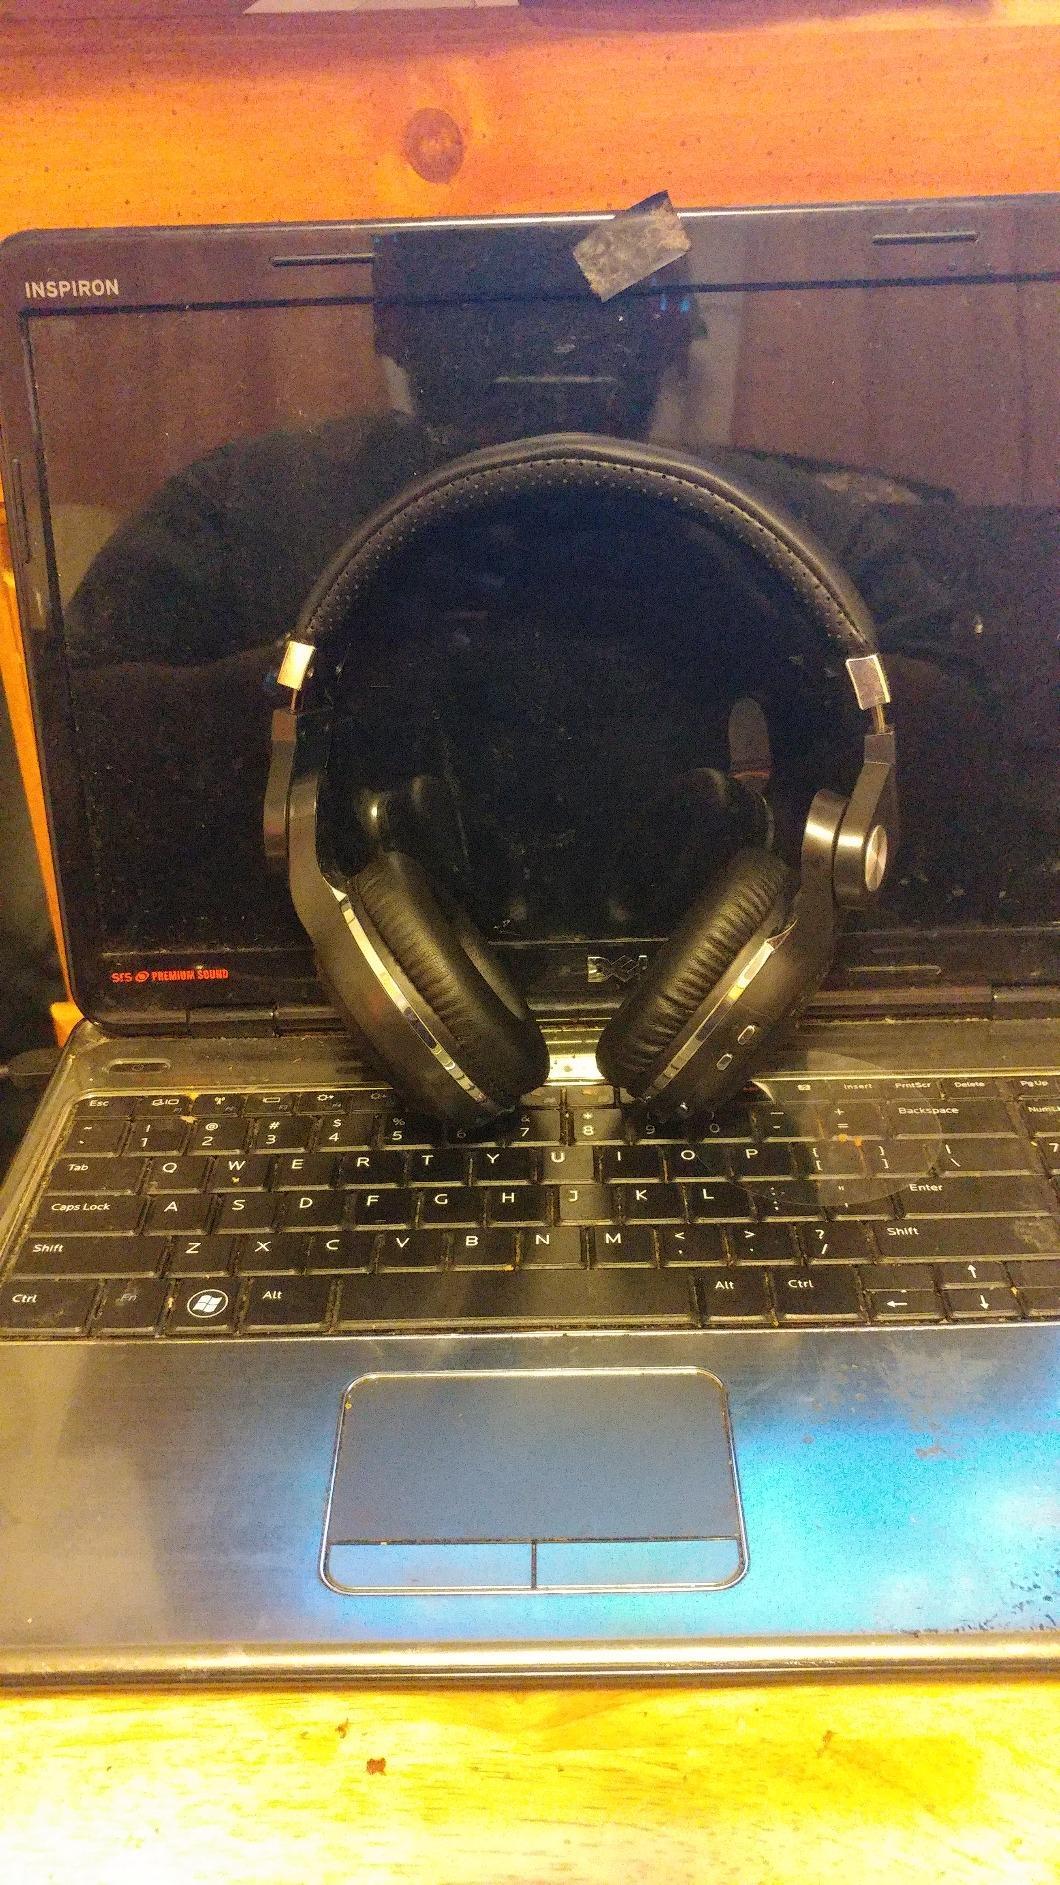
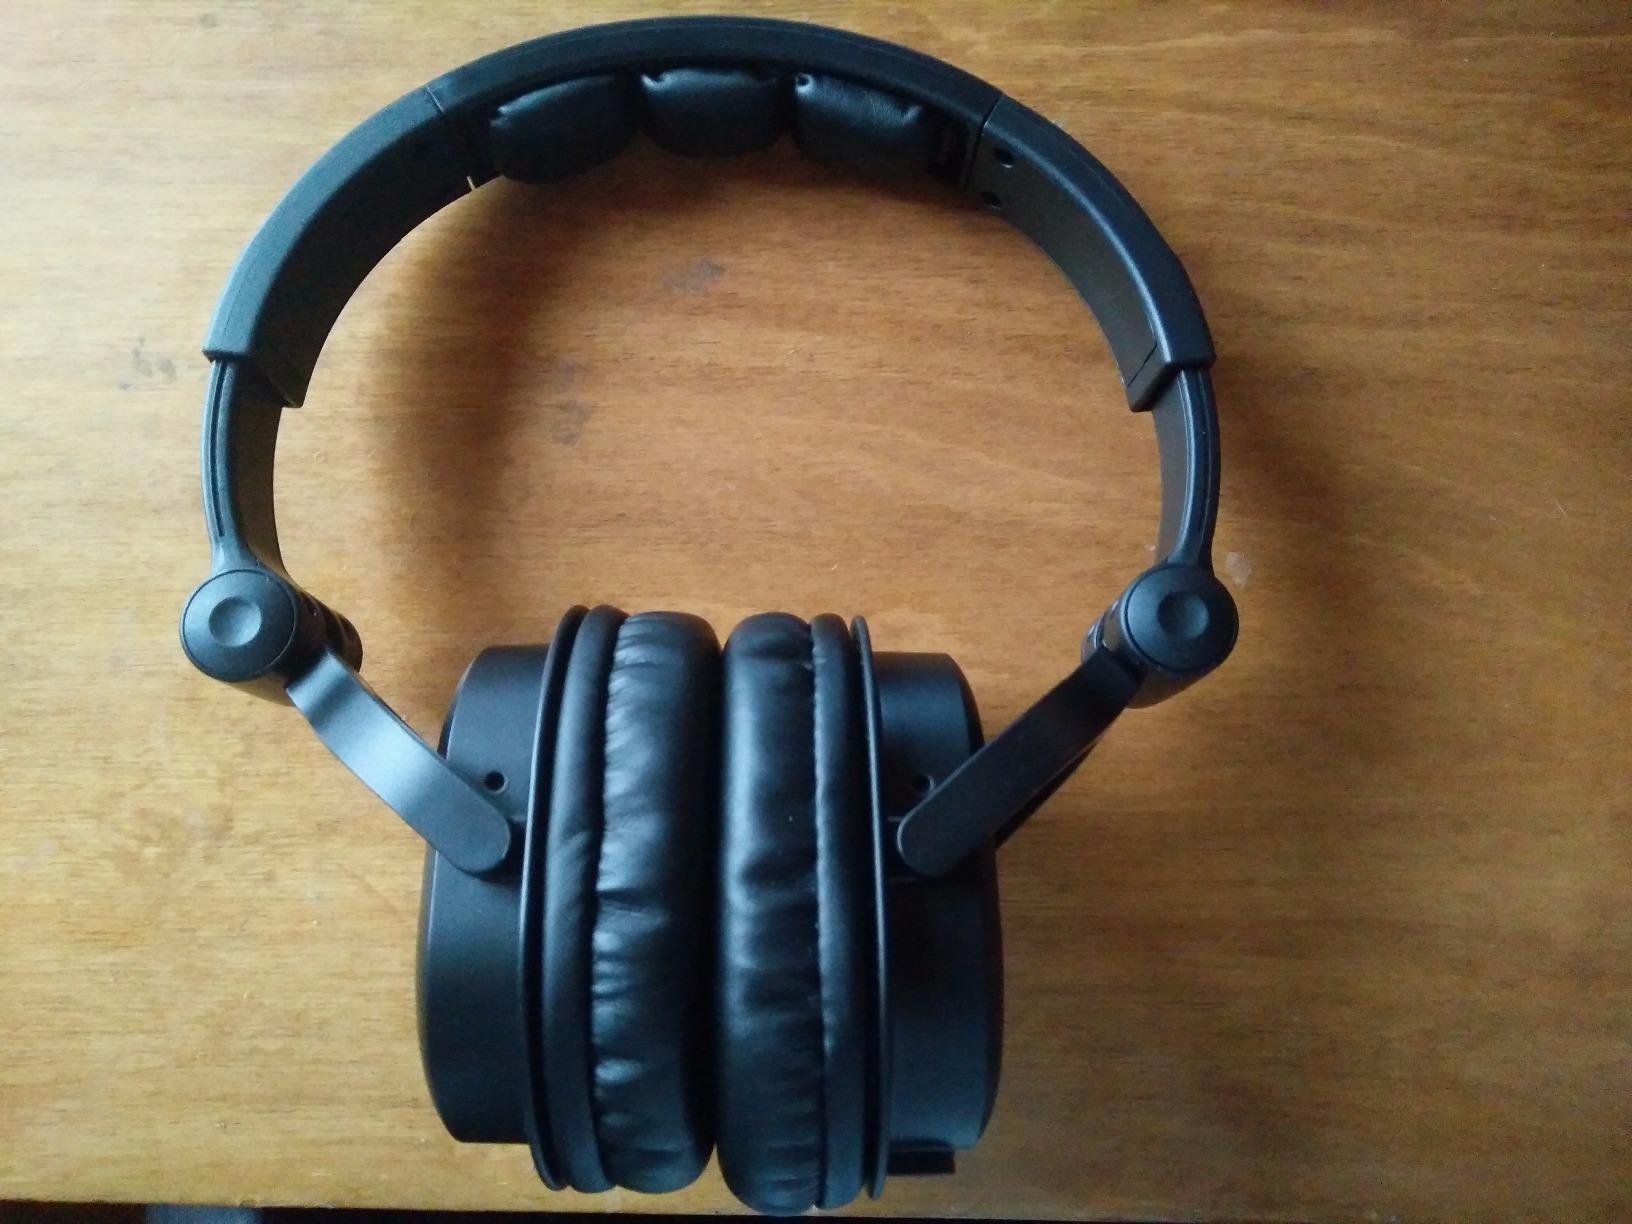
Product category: headphones
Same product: no